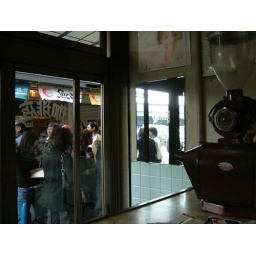
coffee house in fish market